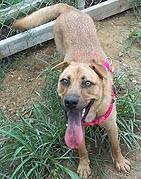
dog